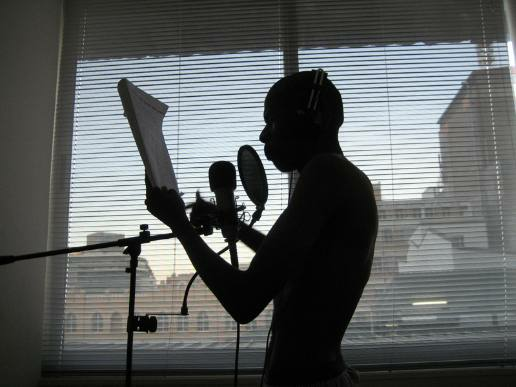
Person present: Yes